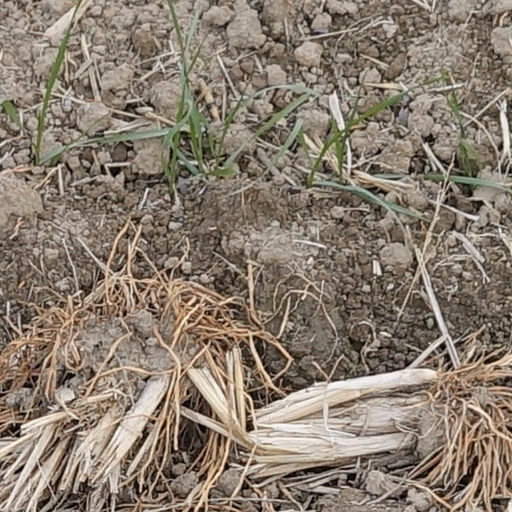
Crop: wheat